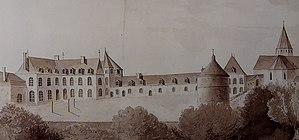
Ancien château de Challain-la-Potherie, Maine-et-Loire, France.
Le château de Challain-la-Potherie, situé dans la commune française de Challain-la-Potherie en Maine-et-Loire, a été construit de 1847 à 1854 dans le style néo-gothique alors en vogue parmi l'aristocratie française. Son architecte, René Hodé, a dessiné beaucoup d'autres châteaux du même style en Anjou, mais Challain demeure le plus imposant. Sa taille et son allure lui valent le surnom de « petit Chambord » ou de « Chambord angevin ».